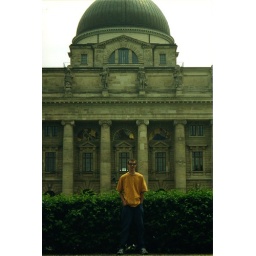
Me in front of a building on the grounds of King Ludwig's castle